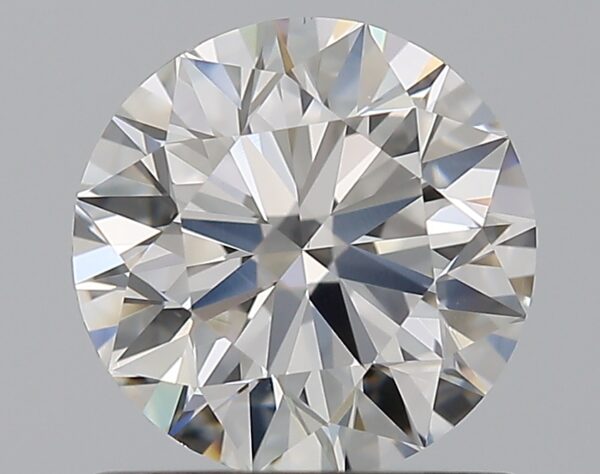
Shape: round
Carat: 1
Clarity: VS1
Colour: G
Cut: EX
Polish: EX
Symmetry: EX
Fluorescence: M
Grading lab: GIA
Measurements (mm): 6.33 x 6.37 x 3.97